Friction drive

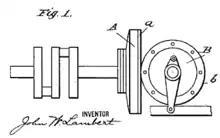
Lambert friction drive transmission. Patent 761384

This system is used, for example, to drive the spools in some tape recorders. In a typical configuration, one of the cylinders is the axle of an electric motor, say 1 mm in diameter, while the other is a disk with a hard rubber rim, say 50 mm in diameter, yielding a 1:50 mechanical advantage. A gear train with the same ratio would require either much larger gears or very fine teeth, which would be much more expensive and delicate to produce.